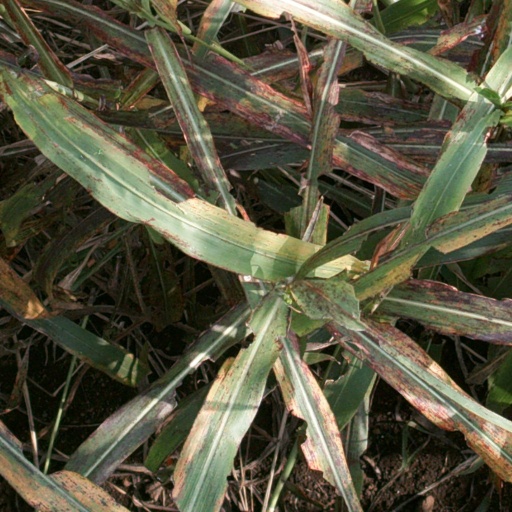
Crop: sorghum